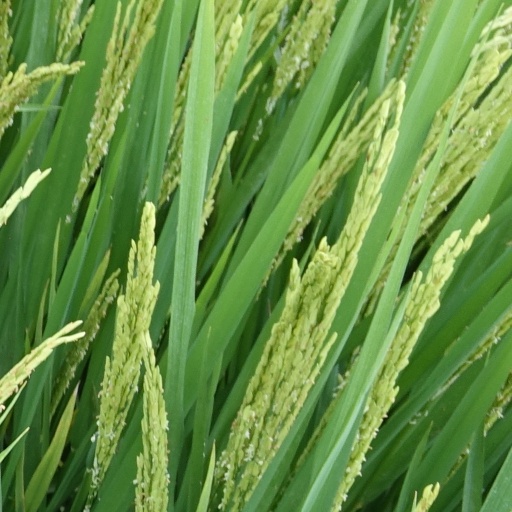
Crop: rice